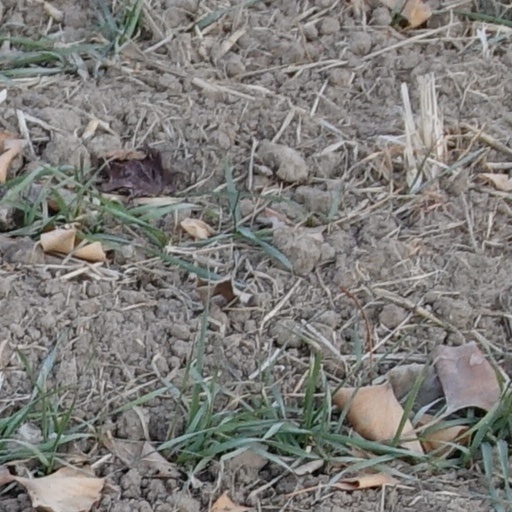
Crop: wheat